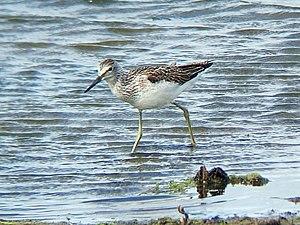
Cette liste a été établie à partir d'ouvrages et d'articles des années 1990 sur l'avifaune malgache. L'avifaune de Madagascar comprend 294 espèces dont 107 endémiques, 30 espèces menacés selon la classification de L'UICN.